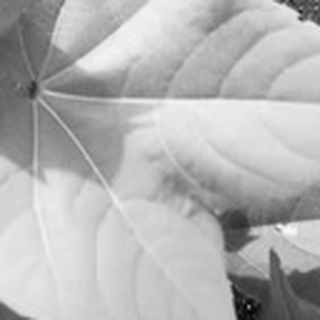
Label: healthy_cotton